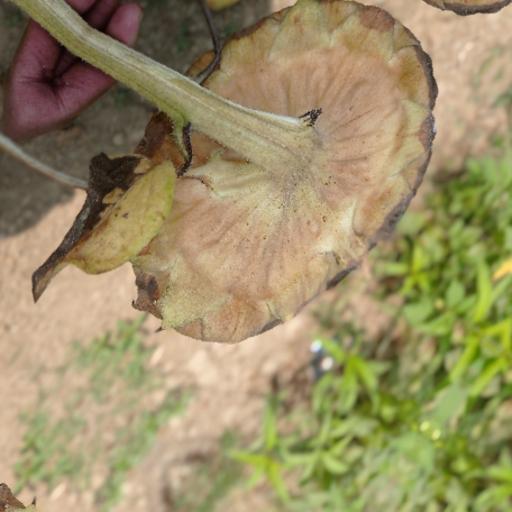
Label: Gray_mold